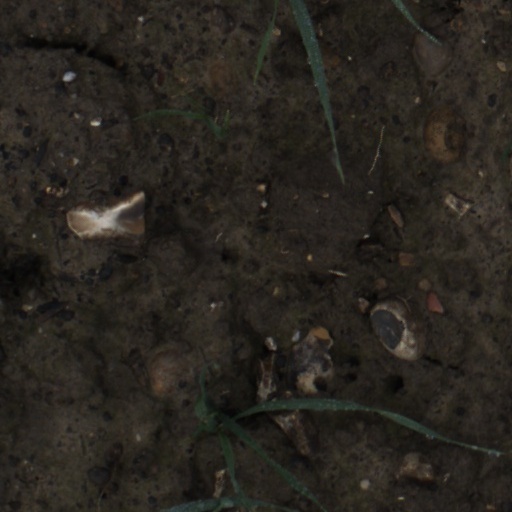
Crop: wheat